Compositing

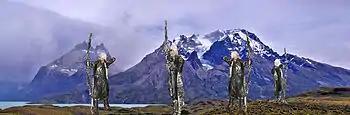
Four images of the same subject, removed from their original backgrounds and composited onto a new background

An in-camera multiple exposure is made by recording on only one part of each film frame, rewinding the film to exactly the same start point, exposing a second part, and repeating the process as needed. The resulting negative is a composite of all the individual exposures. (By contrast, a "double exposure" records multiple images on the entire frame area, so that all are partially visible through one another.) Exposing one section at a time is made possible by enclosing the camera lens (or the whole camera) in a light-tight box fitted with maskable openings, each one corresponding to one of the action areas. Only one opening is revealed per exposure, to record just the action positioned in front of it.